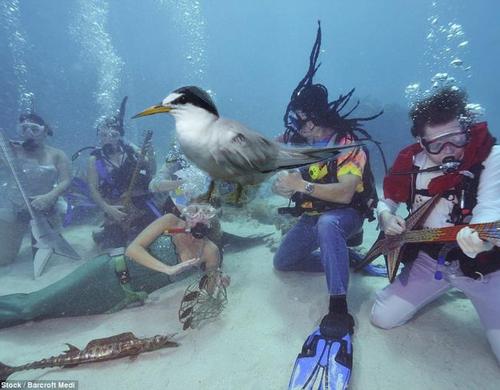
Bird species: Least_Tern
Bird type: waterbird
Background: water